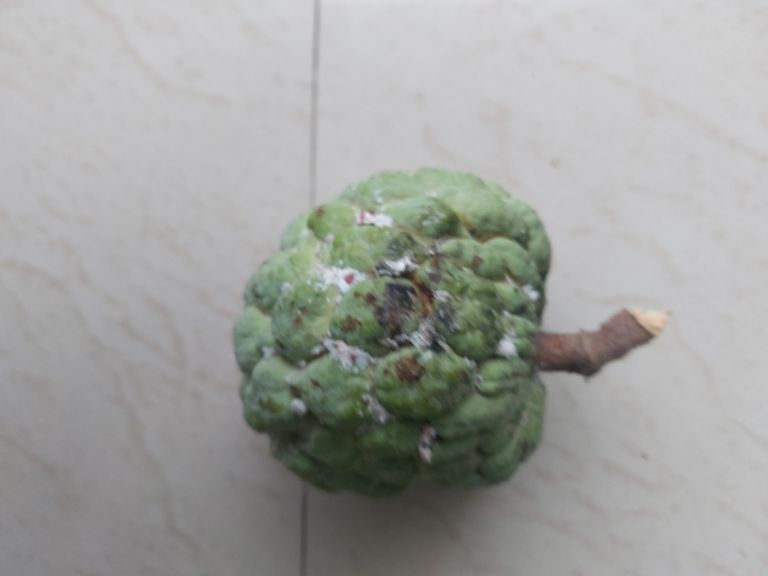
Disease label: Leaf spot on fruit